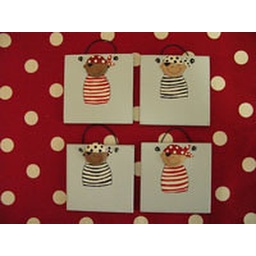
Perfect little door hangers to welcome that special little boy in your life.